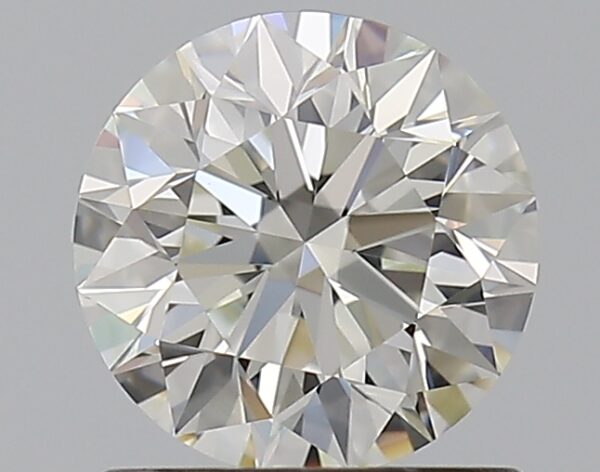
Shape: round
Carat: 0.9
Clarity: VVS1
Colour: J
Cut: EX
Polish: EX
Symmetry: EX
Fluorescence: N
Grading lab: GIA
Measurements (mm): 6.1 x 6.14 x 3.87